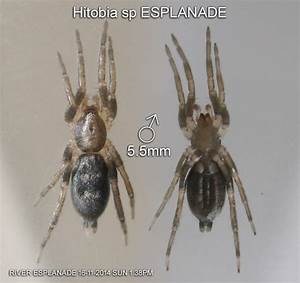
Label: ragno